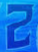
Number: 2